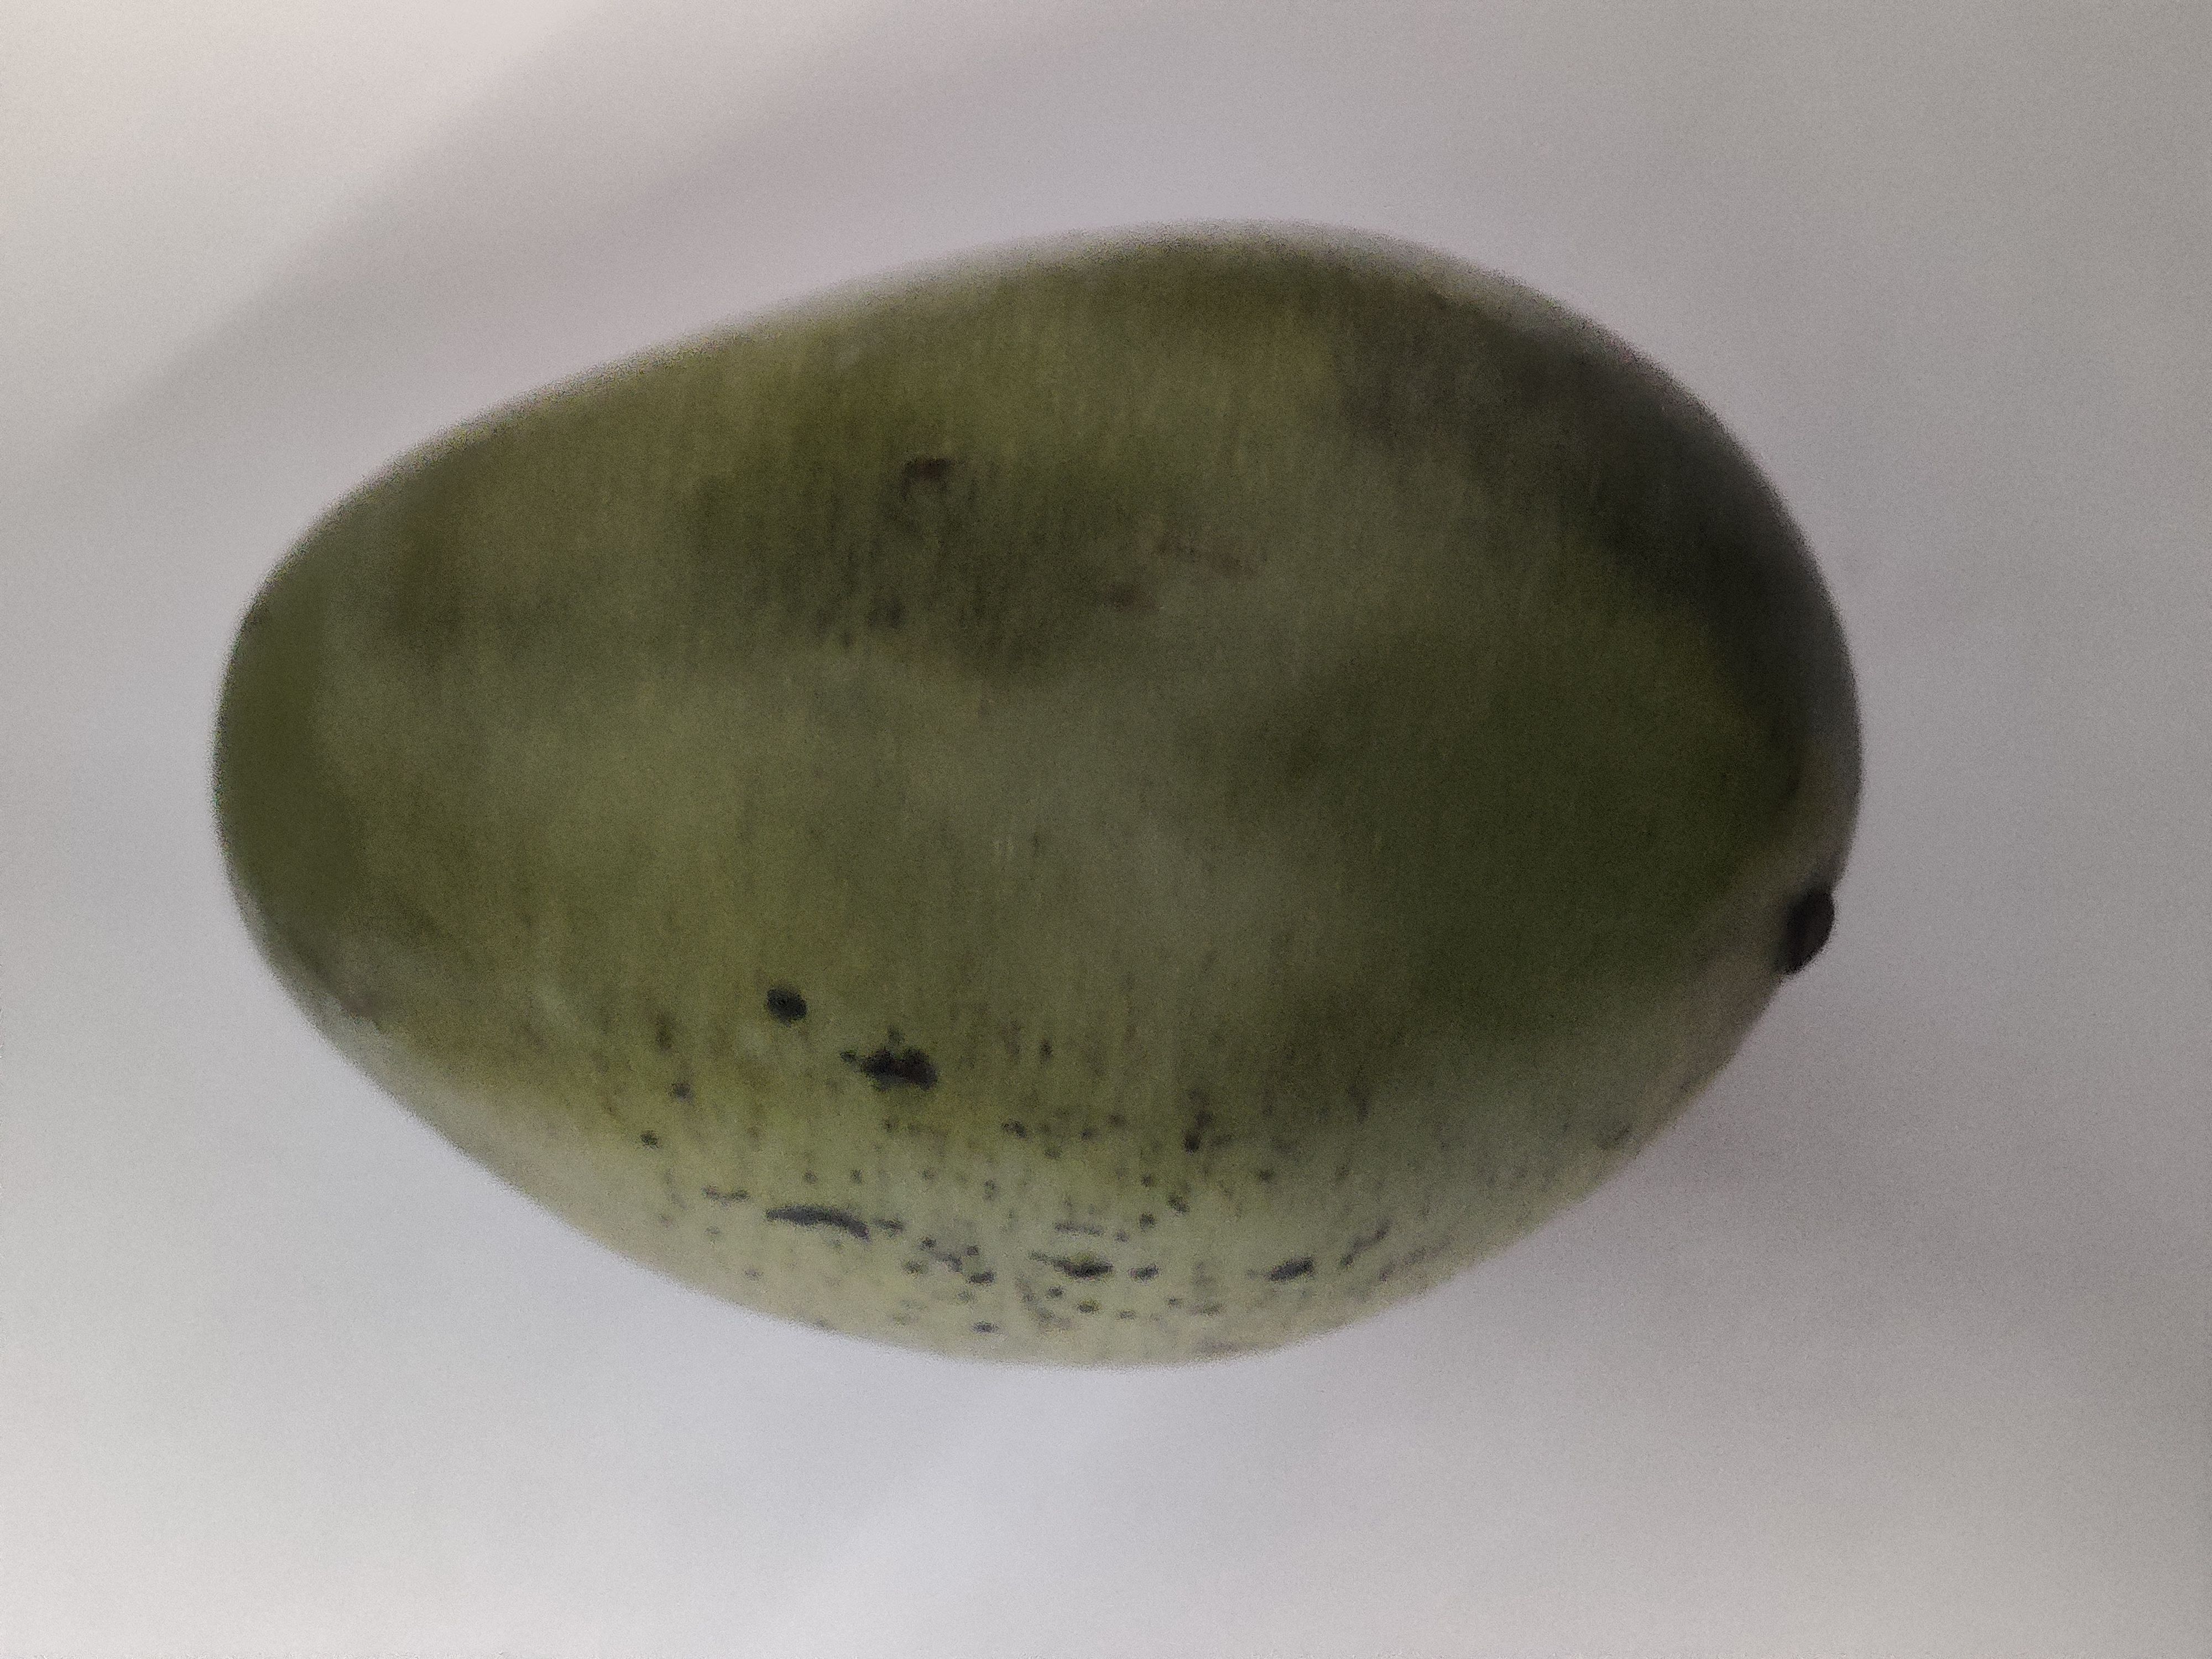
Fruit: mango
Grade: 1st-grade